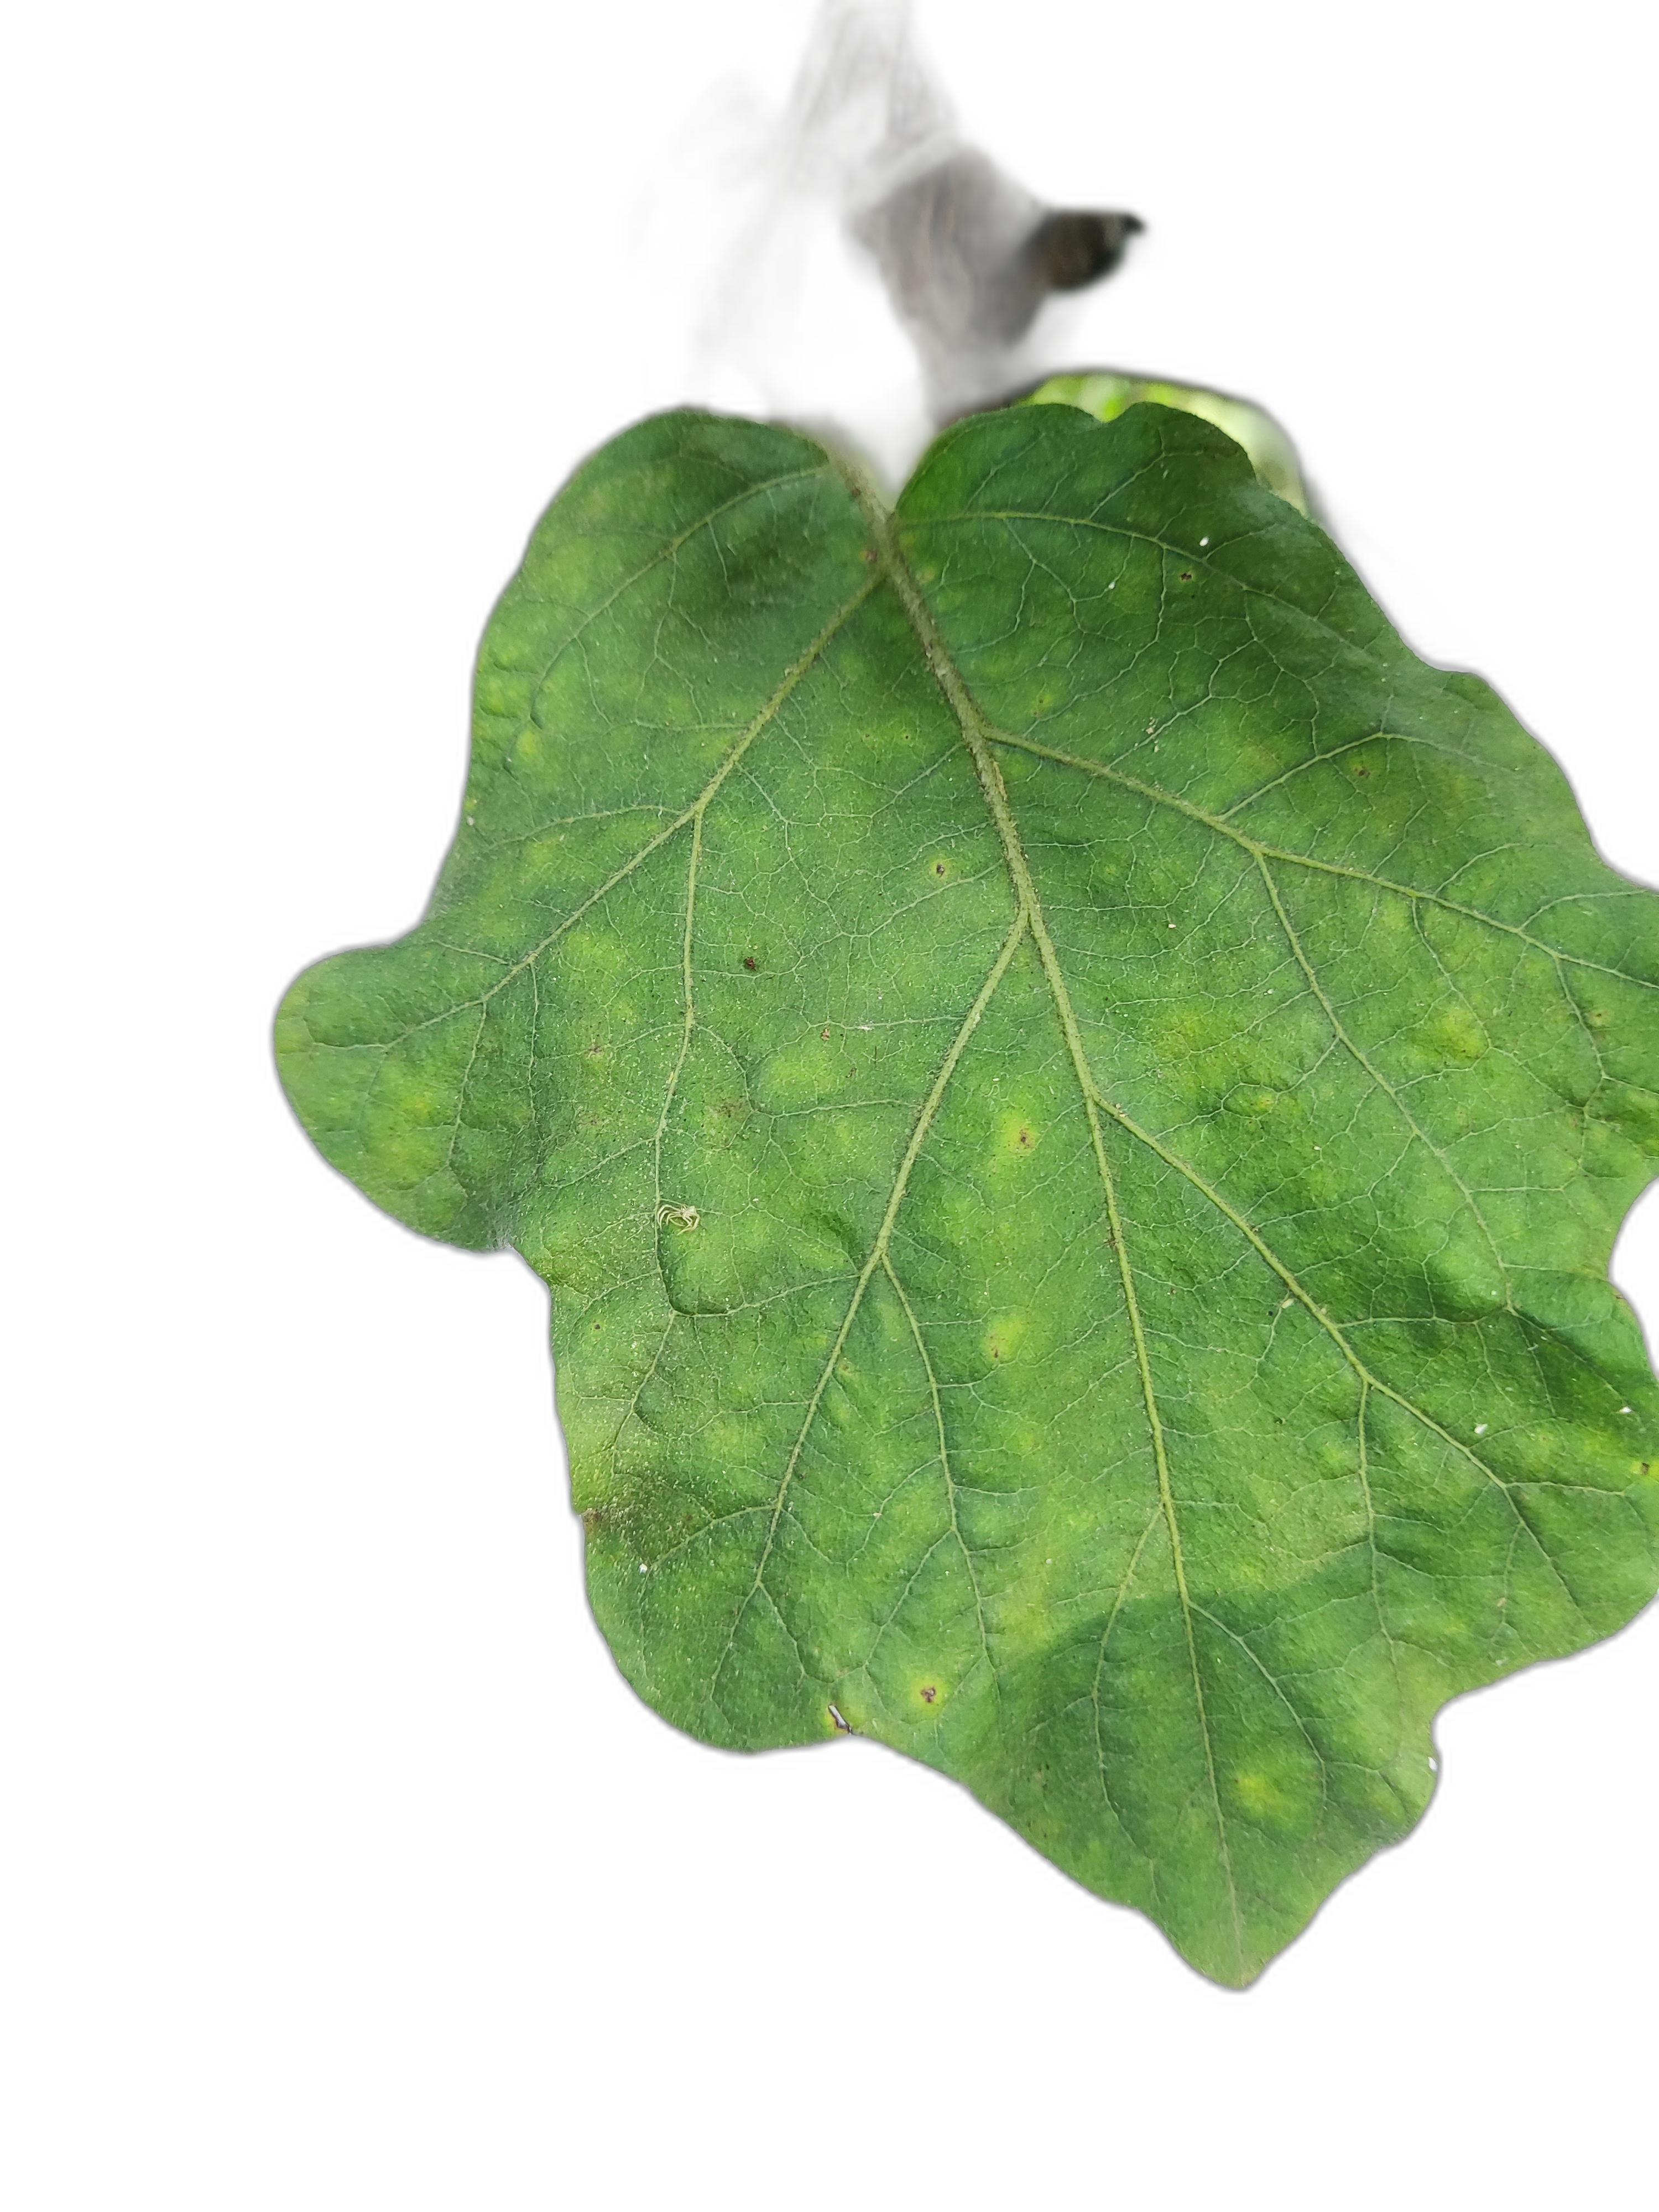
Label: Healthy Leaf